Winnersh

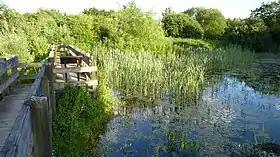
Bridge over a pond at Winnersh Meadows

The Reading Showcase Cinema multiplex is just inside the Western edge of Winnersh. It is built on a flood plain of the River Loddon], but the building is raised to a sufficient level as to be unaffected. Opposite this is the Winnersh Garden Centre, now part of the Wyevale chain.